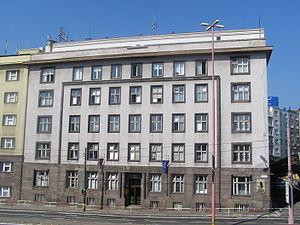
L'Académie slovaque des sciences slovaque : Slovenská akadémia vied en abrv. SAV est la principale institution scientifique de Slovaquie. Elle fut créée le 18 juin 1953 en remplacement de l'académie slovaque des sciences et des arts fondée en 1942.